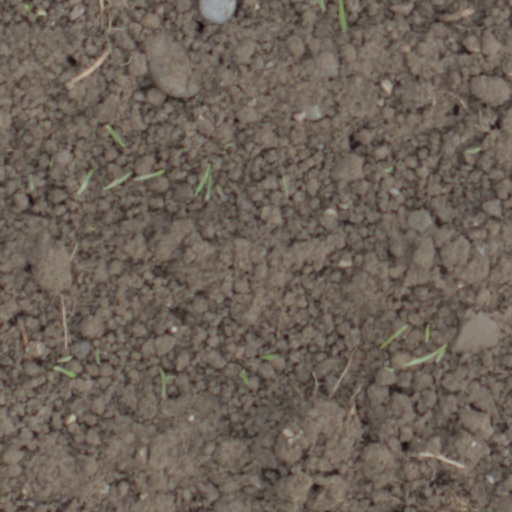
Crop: wheat